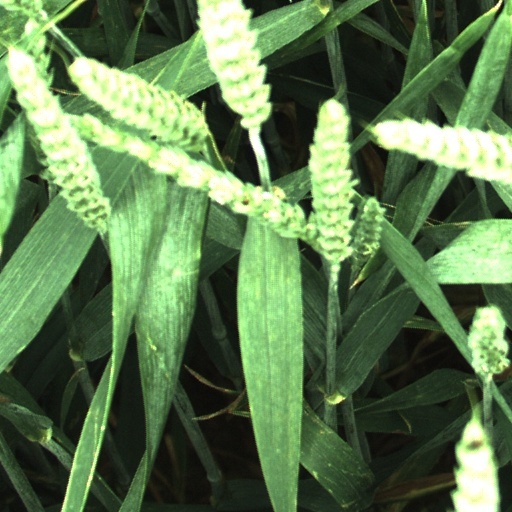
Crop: wheat